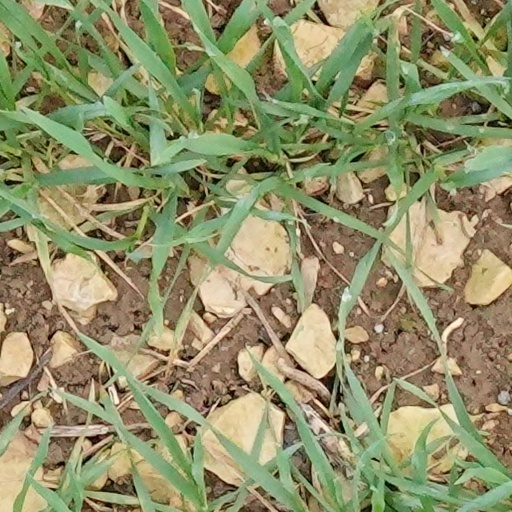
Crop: wheat